Caleana

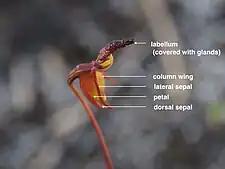
Labelled diagram of "Caleana nigrita"

Orchids in the genus "Caleana" are terrestrial, perennial, deciduous, sympodial herbs usually with a few inconspicuous, fine roots and a dark red, oval-shaped, tuber. Replacement tubers called "droppers" form at the end of long root-like stolons. A single linear to egg-shaped leaf long develops near the base of the plant during the growing season and withers late in the flowering season. The leaf is folded lengthwise and often has purple markings. The flowering stem is wiry, dull brownish maroon and bears one to a few flowers each on a stalk long, each with a small leaf-like bract. The flowers are non-resupinate and glabrous. The dorsal sepal and the two lateral petals are similar in size and are narrow linear in shape with pointed or club-shaped ends. The dorsal sepal points downwards and is pressed against the column. The lateral sepals and two petals usually spread obliquely downwards and sideways. The dorsal sepal and petals are attached to the base of the column where it joins to the ovary. As is usual in orchids, one petal is highly modified as the central labellum. Duck orchids have an unusual, insect-like labellum which is attached to the rest of the flower by a sensitive stalk which holds the labellum above the flower in the "set" position. The labellum is attached to the column by a flexible "claw" which bends under the weight of a pollinating wasp. The column has broad wings and when the labellum is touched, it rapidly turns down, trapping a visiting insect between the labellum and column wings so that the insect comes into contact with the sexual parts of the column. The labellum is flask-shaped, narrowing near the end with the narrow end covered with small raised calli or glands which are usually black, but may be maroon or greenish. In some species the calli may cover a greater part, or even all of the labellum (as in "P. minor"). Glands on the labellum emit pheromones which are sexual attractants for male thynnid wasps. Flowering occurs in spring in most species and is followed by the fruit which is a non-fleshy, dehiscent capsule containing up to 500 seeds.